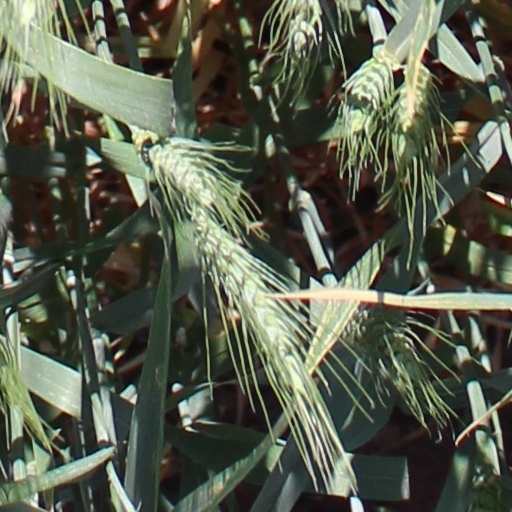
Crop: wheat